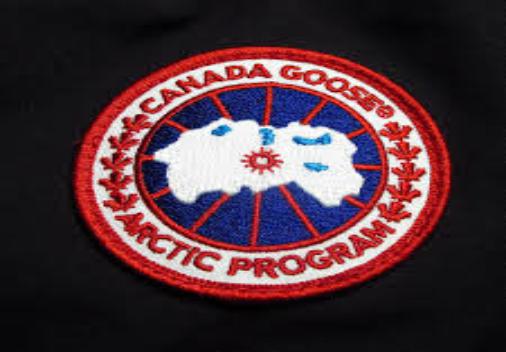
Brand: Canada Goose
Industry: Clothes